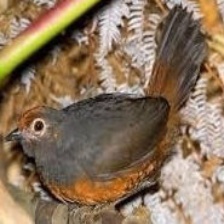
Species: BLACK THROATED HUET
Scientific name: PTEROPTOCHOS TARNII